Weltron

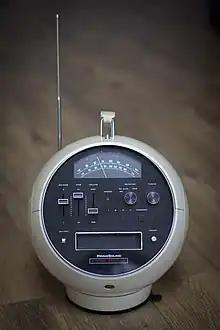
A Prinzsound SM8, otherwise known as a Weltron 2001 "spaceball" AM/FM radio with 8-track player.

The Model 2001 was featured in the Henry Ford Museum of American Innovation's "Your Place in Time" exhibition.